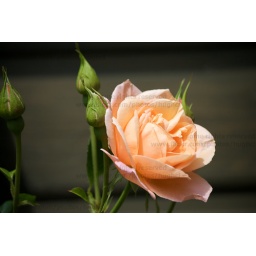
Lovely peach coloured rose, in the garden of the holiday home i stayed in. Sun shining directly on to the flower